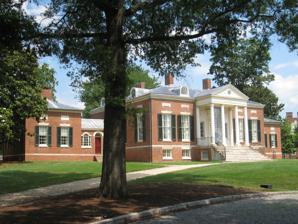
Building: Homewood Museum
Country: United States of America
Year built: 1801
Museum in Baltimore, Maryland, United States United States historic place Homewood U.S. National Register of Historic Places U.S. National Historic Landmark Baltimore City Landmark Location 3400 N. Charles St. Baltimore, Maryland Coordinates 39°19′46″N 76°37′9″W / 39.32944°N 76.61917°W / 39.32944; -76.61917 Built 1801 Architectural style Federal NRHP reference No. 71001033 Significant dates Added to NRHP September 10, 1971 Designated NHL November 11, 1971 Designated BCL 1975 The Homewood Museum is a historical museum located on the Johns Hopkins University campus in Baltimore , Maryland . It was listed as a National Historic Landmark in 1971, noted as a family home of Maryland's Carroll family. It, along with Evergreen Museum & Library , make up the Johns Hopkins University Museums. History The Homewood Estate was offered as a wedding gift in 1800 by Charles Carroll of Carrollton , (1737–1832), the longest surviving signer of the Declaration of Independence , to his son Charles Carroll Jr. It occupied 140 acres (57 ha) acres in northern Baltimore and was first known as "Merryman's Lott." Carroll had purchased the parcel of land in 1794. Charles Carroll Jr. began construction on a stately and modern country home of his own design in 1801 and had mostly finished by 1808. It cost $40,000, four times the budgeted expense. For reasons both personal and political, "Homewood" led to a severe breach in relations between father and son. Ultimately, Carroll (Senior) bought the house from his son in 1824 and managed the "most improvident waste" until his son's death the next year. The house then passed to Charles Carroll III , (the grandson), who lived there until he inherited the rural landmark family estate, Doughoregan Manor (in modern Howard County ), from his grandfather. The house was the birthplace of John Lee Carroll in 1830, second son of Charles Carroll, III , who would become Governor of Maryland . In 1839, Charles Carroll III sold Homewood to Samuel Wyman [ Wikidata ] , a Baltimore merchant, who lived there with his family until 1865. During the Wyman family's tenure, Wyman's son William commissioned Richard Upjohn to build an Italianate mansion on the grounds, named "Homewood Villa." The Villa was demolished by Johns Hopkins University in 1954; however, the gatehouse to the estate remains, and can be seen as an example of the villa design. On Samuel Wyman's death the property was divided between his sons. In 1897, Homewood House became the first Gilman School , known at its founding as The Country School for Boys. In 1902 the property was reassembled and given to Johns Hopkins University . In 1916 the mansion became the University Faculty Club. In 1936, Homewood was converted to offices for the university president and deans. Johns Hopkins University now operates Homewood Museum, which opened to the public in 1987, and its Federal-style architecture , with its red brick and white marble, serves as the inspiration for the campus' design. Architecture First floor plan Homewood exhibits a Palladian -inspired five-part plan, that reflects harmony in the proportions and sophisticated details in its construction. The five-part plan is based on a central block comprising the main residence, with flanking pavilions or dependencies linked to the center by hyphens . The house, while planned and massed in the Georgian style , uses Federal-style detailing, reflecting influences of the English architecture of Robert Adam . While Georgian architecture has significant surface relief, the Federal style is flatter, with smaller-scale details, as seen at Homewood. The four-columned portico dominates the main elevation. The 1½ story central block was the center for formal entertainment, with a reception room, dining room and drawing room on the south side. The west wing was devoted to services, such as kitchens, while the east wing was for family use, on a more intimate basis than the main house. Unlike many five-part houses in the area, the central block did not have a full second floor, causing bedrooms and family areas to move into the wings. Homewood is furnished today as it would have been in the 19th century. It is home to the Homewood Museum, which features period furnishings that complement its architecture. See also Homewood Field Carroll family List of National Historic Landmarks in Maryland National Register of Historic Places listings in North and Northwest Baltimore References